Clive Follmer

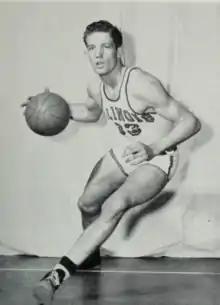
Clive Follmer (1953)

Clive Allen Follmer (October 1, 1931 – August 14, 2016) was an All-Big Ten Conference basketball player at the University of Illinois during a career that spanned from 1950 to 1953, followed by a two year stint in the Chicago White Sox Minor League affiliate, Topeka Owls and the Waterloo White Hawks.